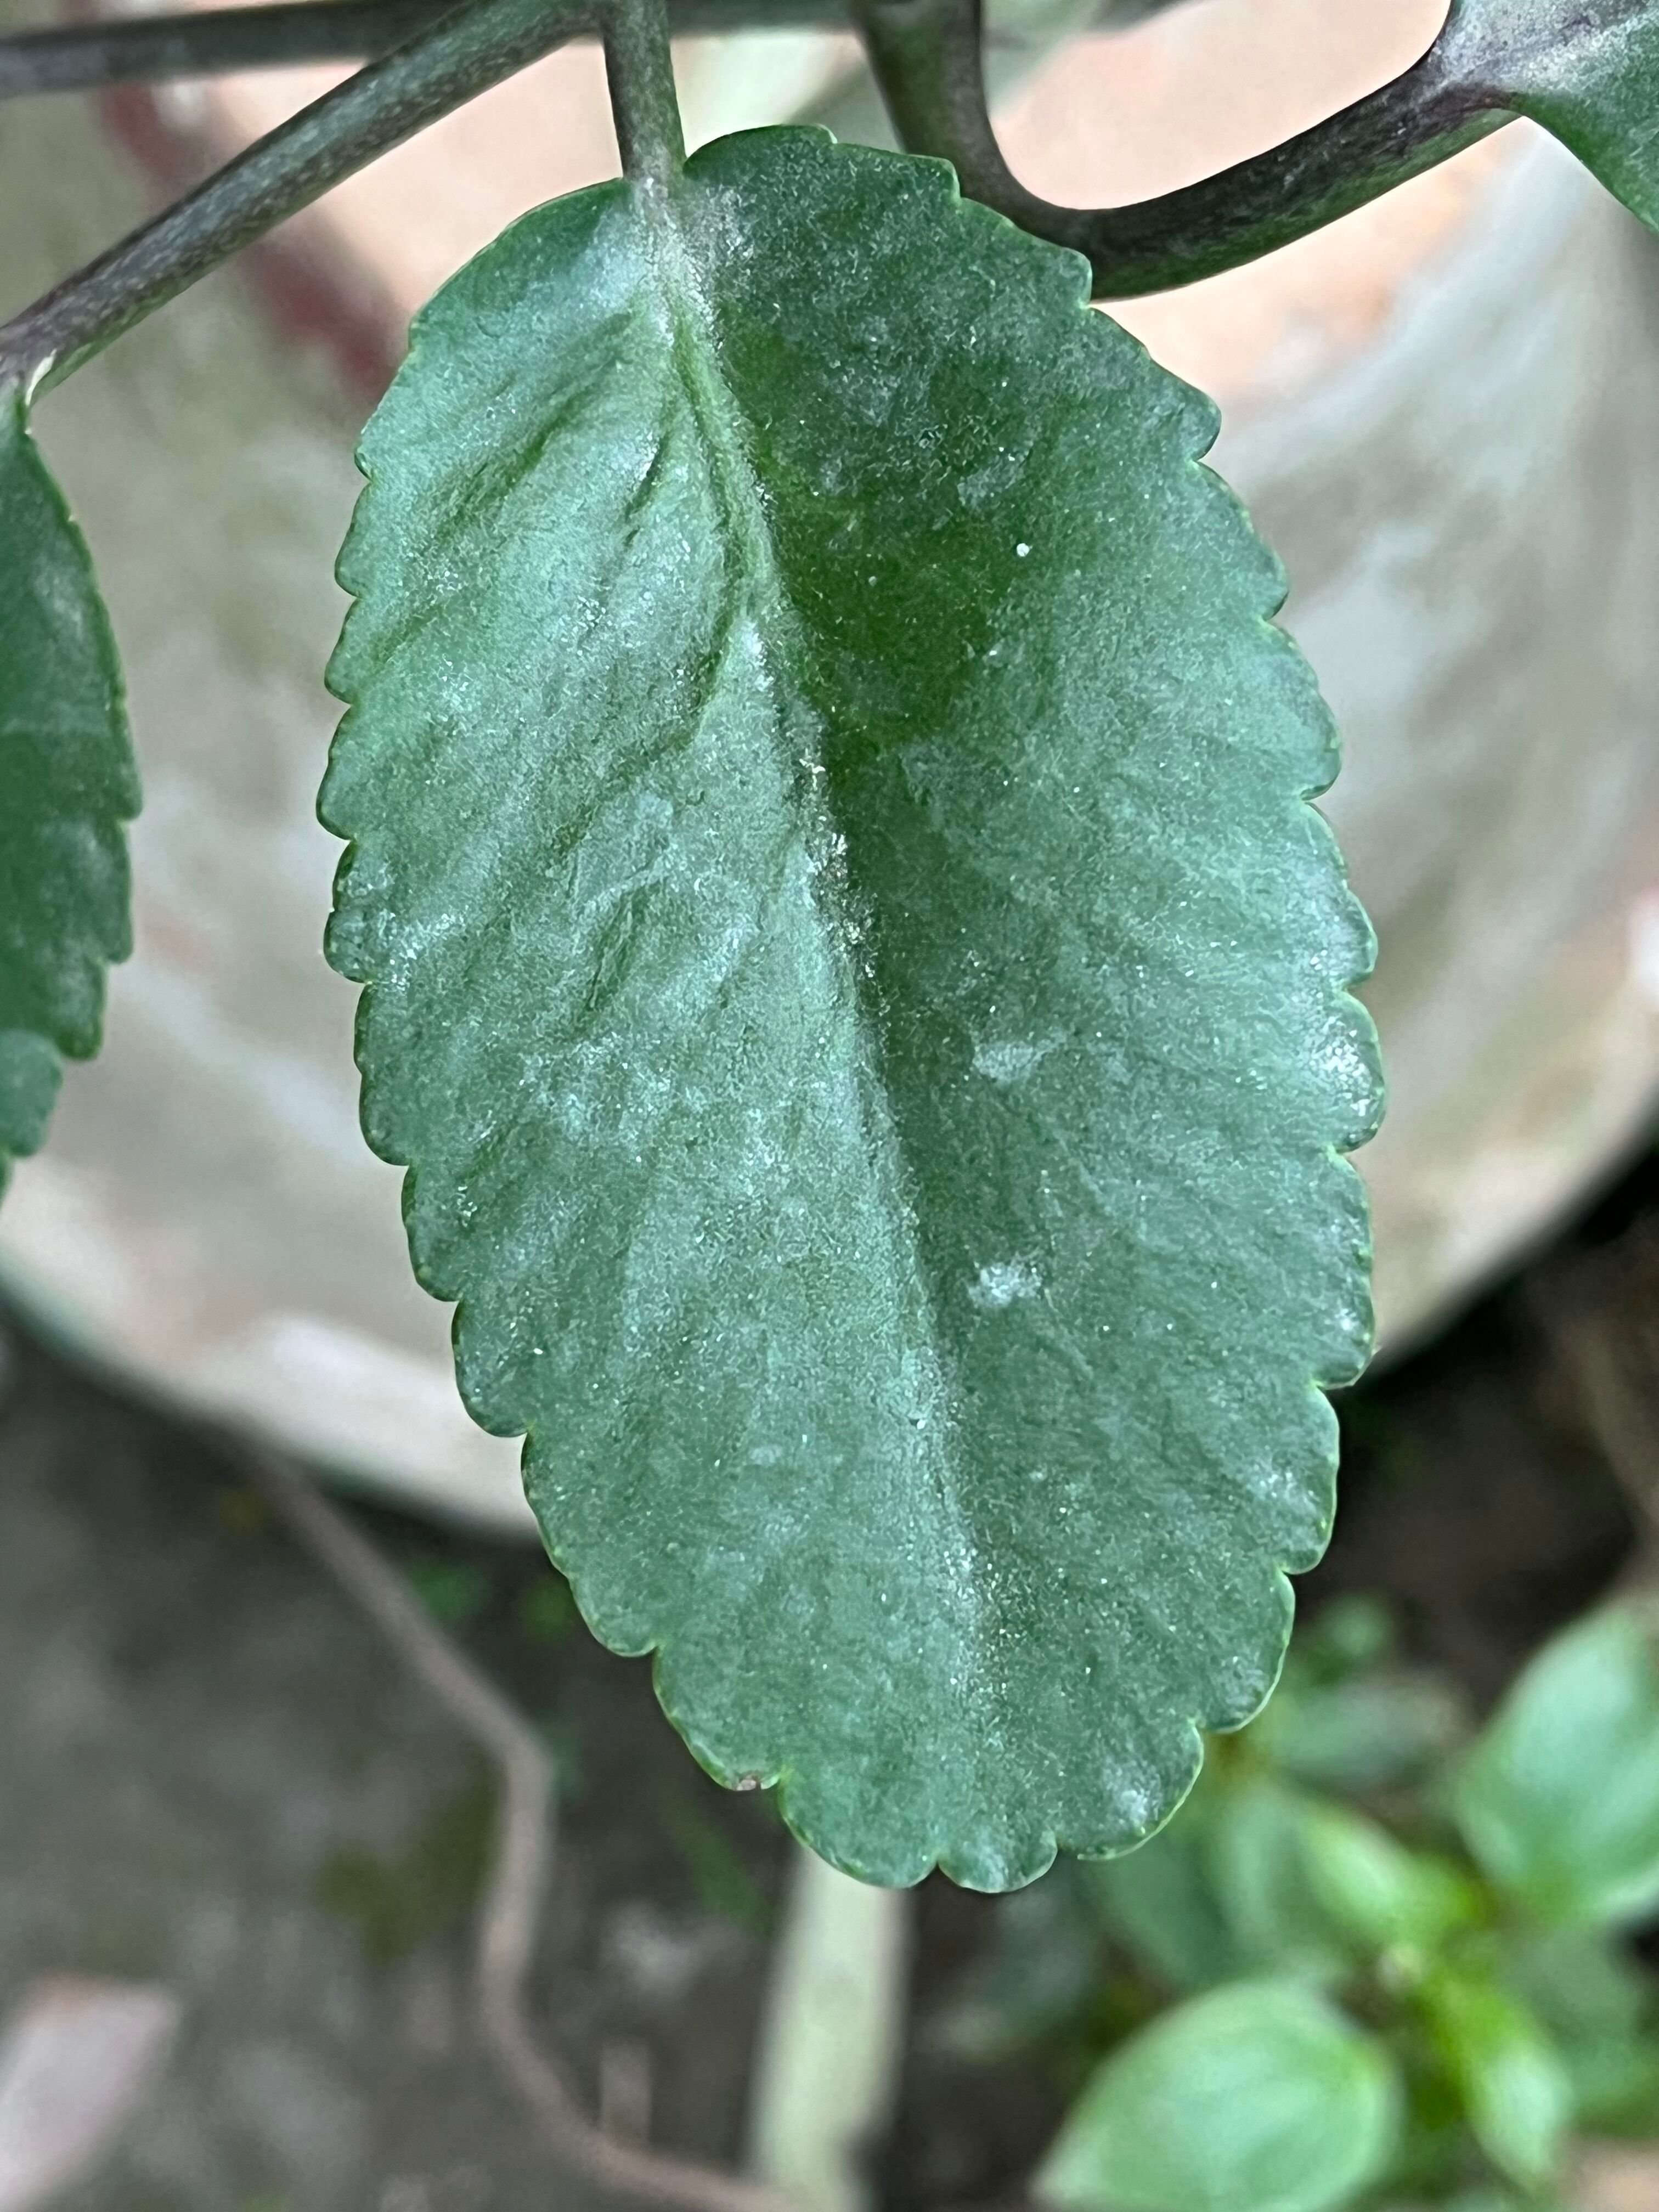
Plant species: kalanchoe-pinnata